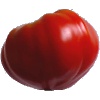
Label: Tomato 3